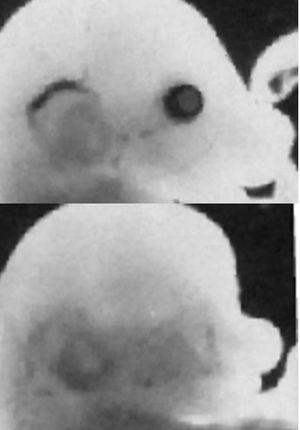
Le développement de l'œil des vertébrés est la genèse et la formation structurelles et fonctionnelles de leurs organes de la vision. L'étude de ces processus est une partie de la biologie du développement. L'œil des vertébrés présente des différences très notables dans sa construction et ses performances, dépendantes de l'espèce, tandis que les phases de sa genèse présentent des similitudes fondamentales. Vu son processus de développement, l'œil des vertébrés est un exemple modèle pour un organe formé par un enchaînement de déclenchements contrôlés génétiquement. Ces inductions y sont tellement étroitement liées que les diverses composantes de l'œil — comme par exemple le cristallin, la cornée et la rétine — se tiennent en relation rigoureusement ordonnée et réciproque en fonction des étapes du développement, et apparaissent ainsi comme un système global. Les critiques de l'évolution ont longtemps supposé que ces parties n'auraient pu apparaître qu'indépendamment les unes des autres, et par suite ne pourraient se développer qu'indépendamment dans l'ontogénèse. Les découvertes sur le développement de l'œil ont montré que cette façon de voir est maintenant dépassée.